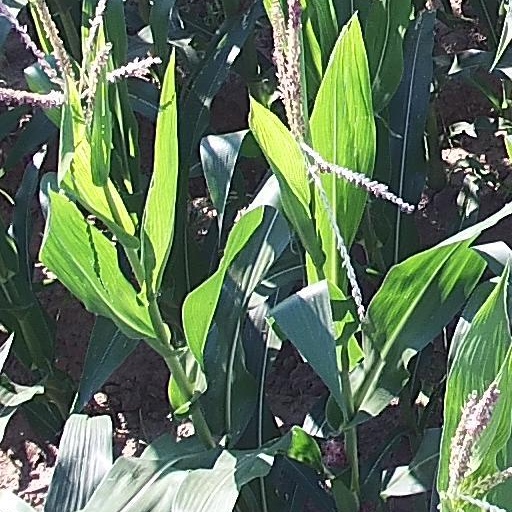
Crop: maize; corn